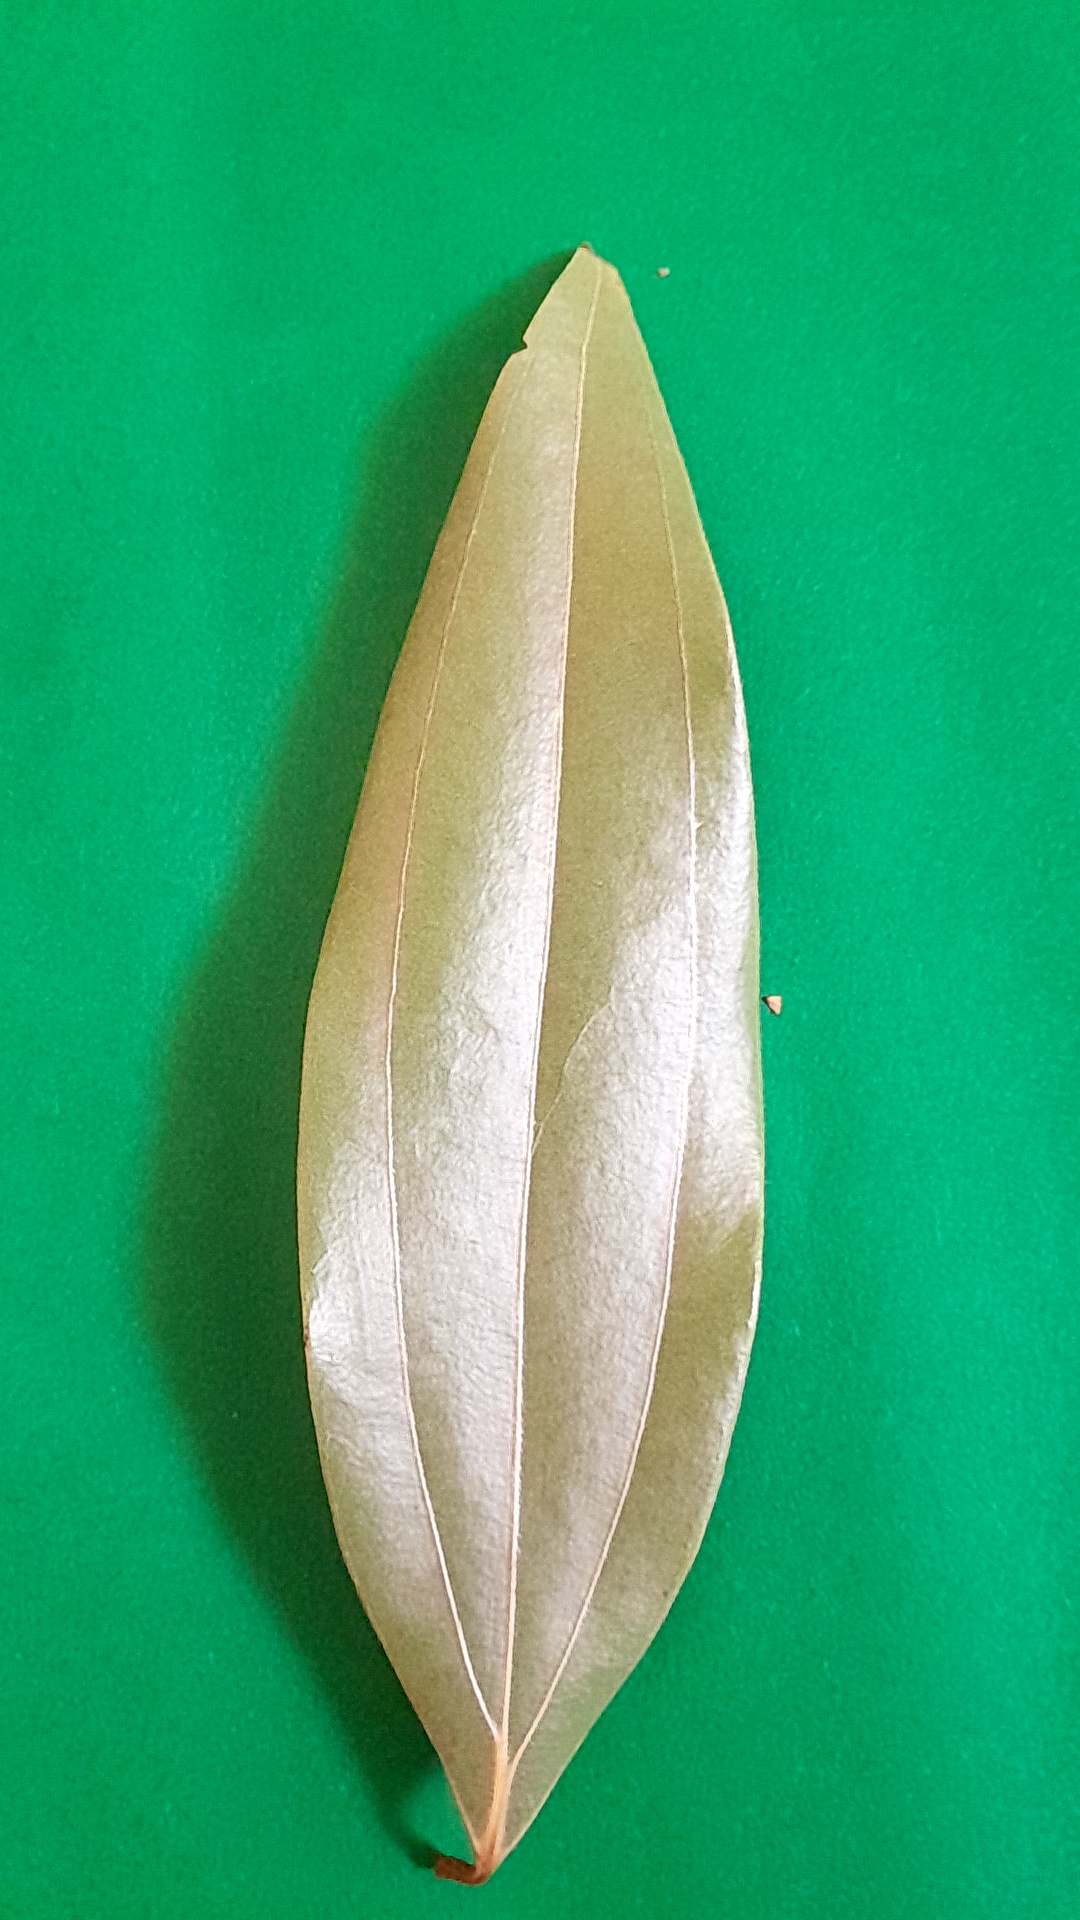
Label: Dry Leaf